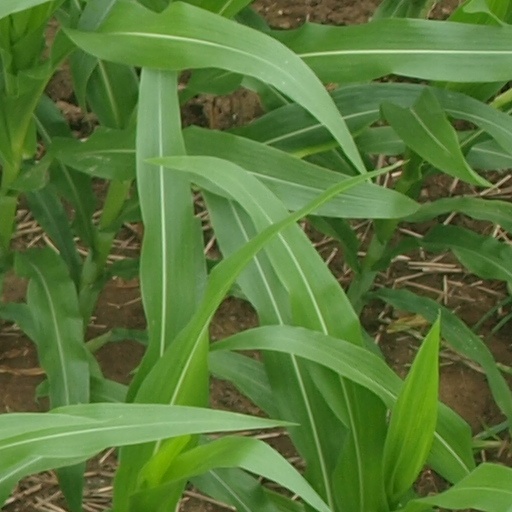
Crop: maize; corn